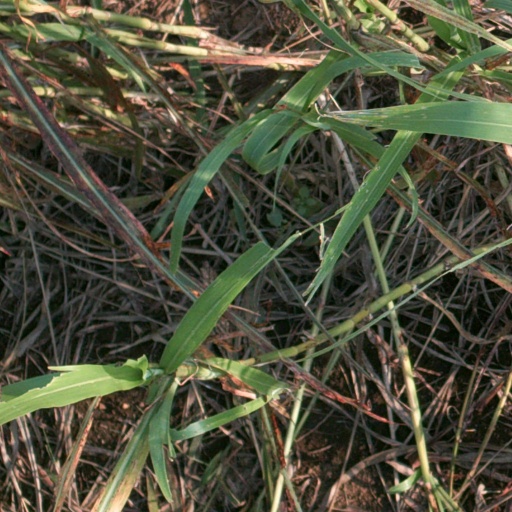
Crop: sorghum